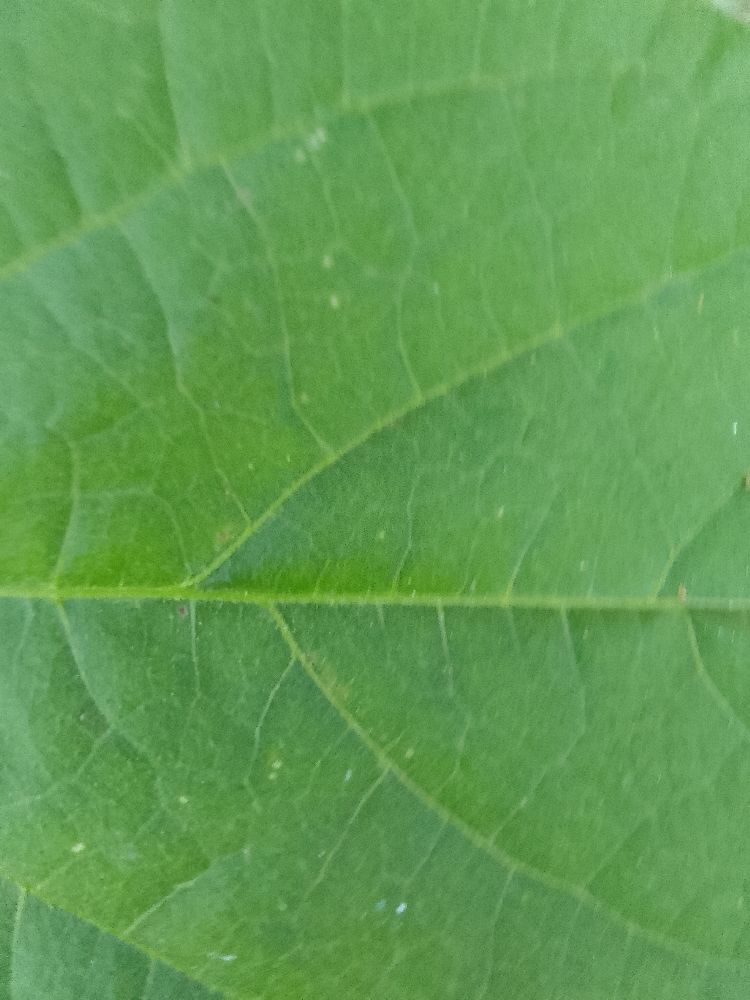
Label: healthy